PG Era

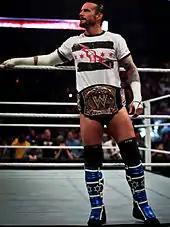
CM Punk became one of the most popular stars of the era, despite his character being edgier than most seen during this time

During the PG Era, Jeff Hardy won the WWE Championship for the first time at Armageddon 2008. His subsequent 2009 feud with CM Punk was described as "shockingly real" given the PG Era, as Punk referenced Hardy's real-life drug addiction. Their rivalry culminated in a TLC match at SummerSlam, which Punk won, and Hardy subsequently left the company. CM Punk became a "megastar" in the summer of 2011 during his feud with John Cena, the pinnacle of which saw him defeat Cena for the WWE Championship at Money in the Bank and SummerSlam respectively in two well-received matches. Dave Meltzer of the "Wrestling Observer Newsletter" awarded their match at Money in the Bank five stars out of five, the first WWE match to receive such a rating. Cena and Punk's match on the February 25, 2013 episode of "Raw" has also been named one of the greatest matches of all time. During his 2011 storyline with Cena, Punk delivered a worked shoot promo (known as "The Pipebomb"), with a style and tone far away from the typical PG content. Bleacher Report writes: "Punk turned the company on its head for a few short years and gave fans a taste of what an alternative to the advertiser-obsessed promotion could look like."